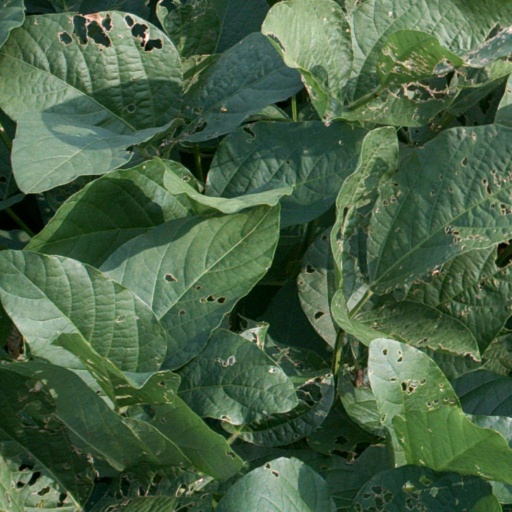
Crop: soybean